Al Carmichael

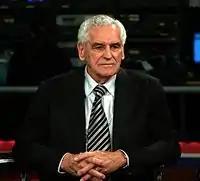
Carmichael in 2006

Albert Reinhold Carmichael (November 10, 1928 – September 7, 2019) was an American professional football player who was a halfback and return specialist in the National Football League (NFL) and American Football League (AFL).